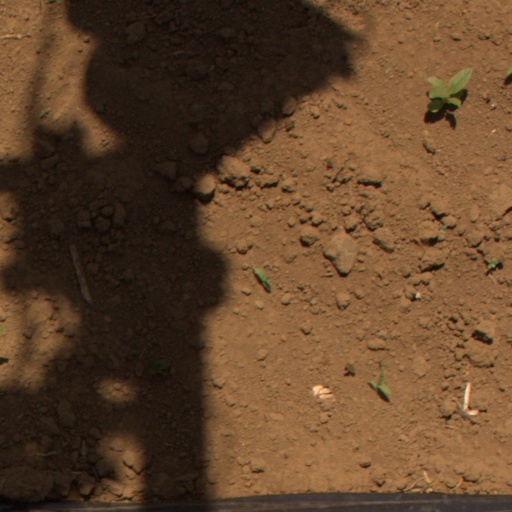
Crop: Jerusalem artichoke